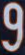
Number: 9